Sergipe-Alagoas Basin

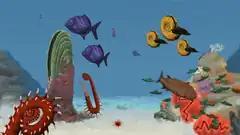
Paleoart reconstruction of the Riachuelo Formation.

Late Aptian to Early Cenomanian in origin. The formation is formed by 3 members, the Angico, Maruim and Taquari. The Angico member is composed by siliciclastic conglomerates and sandstones and the Taquari Member is composed of a cyclic alternation of marls and shales. Fossils of ammonites are bountiful in this formation, alongside fossils of other molluscs and fish.